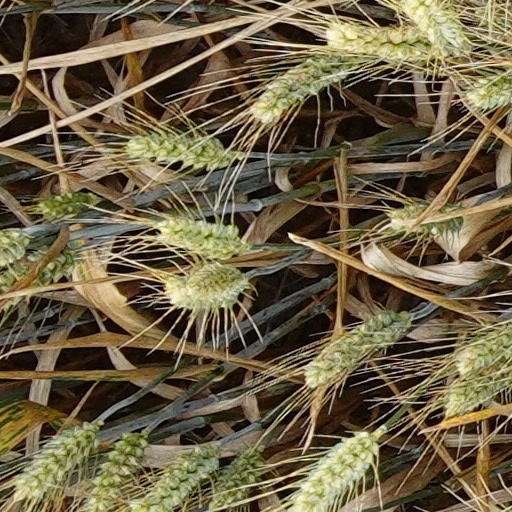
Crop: wheat